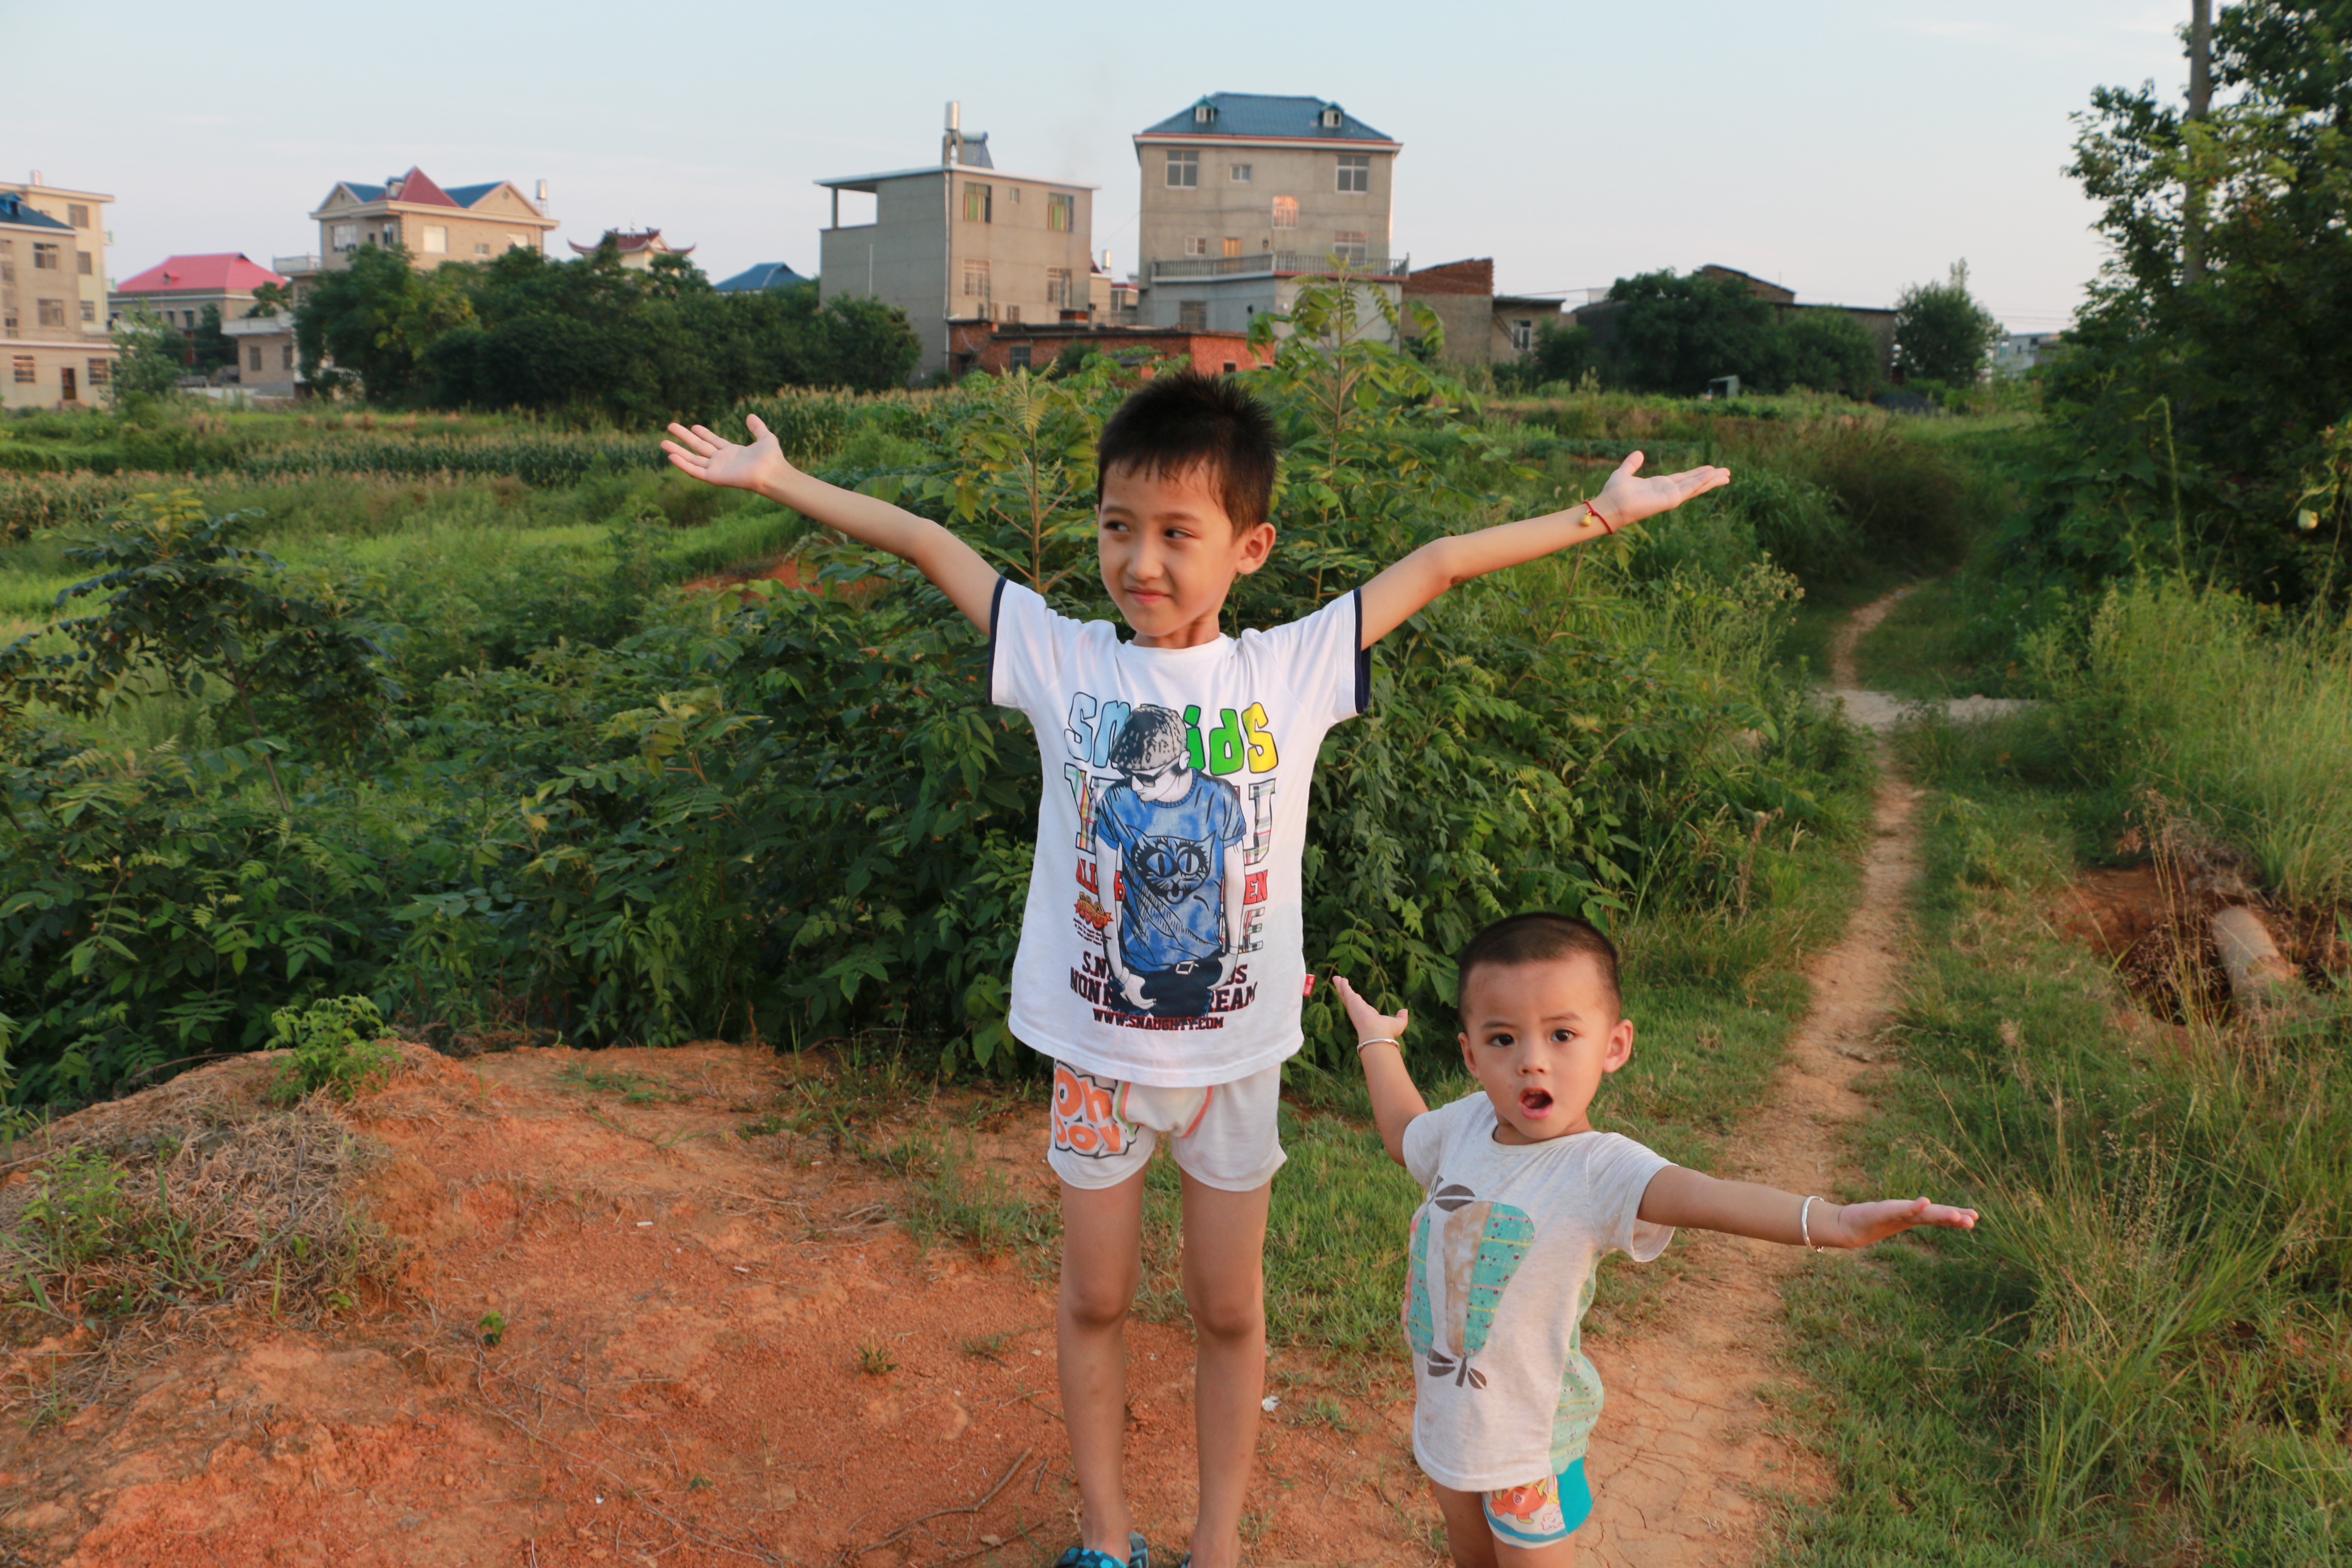
people, vacation, child